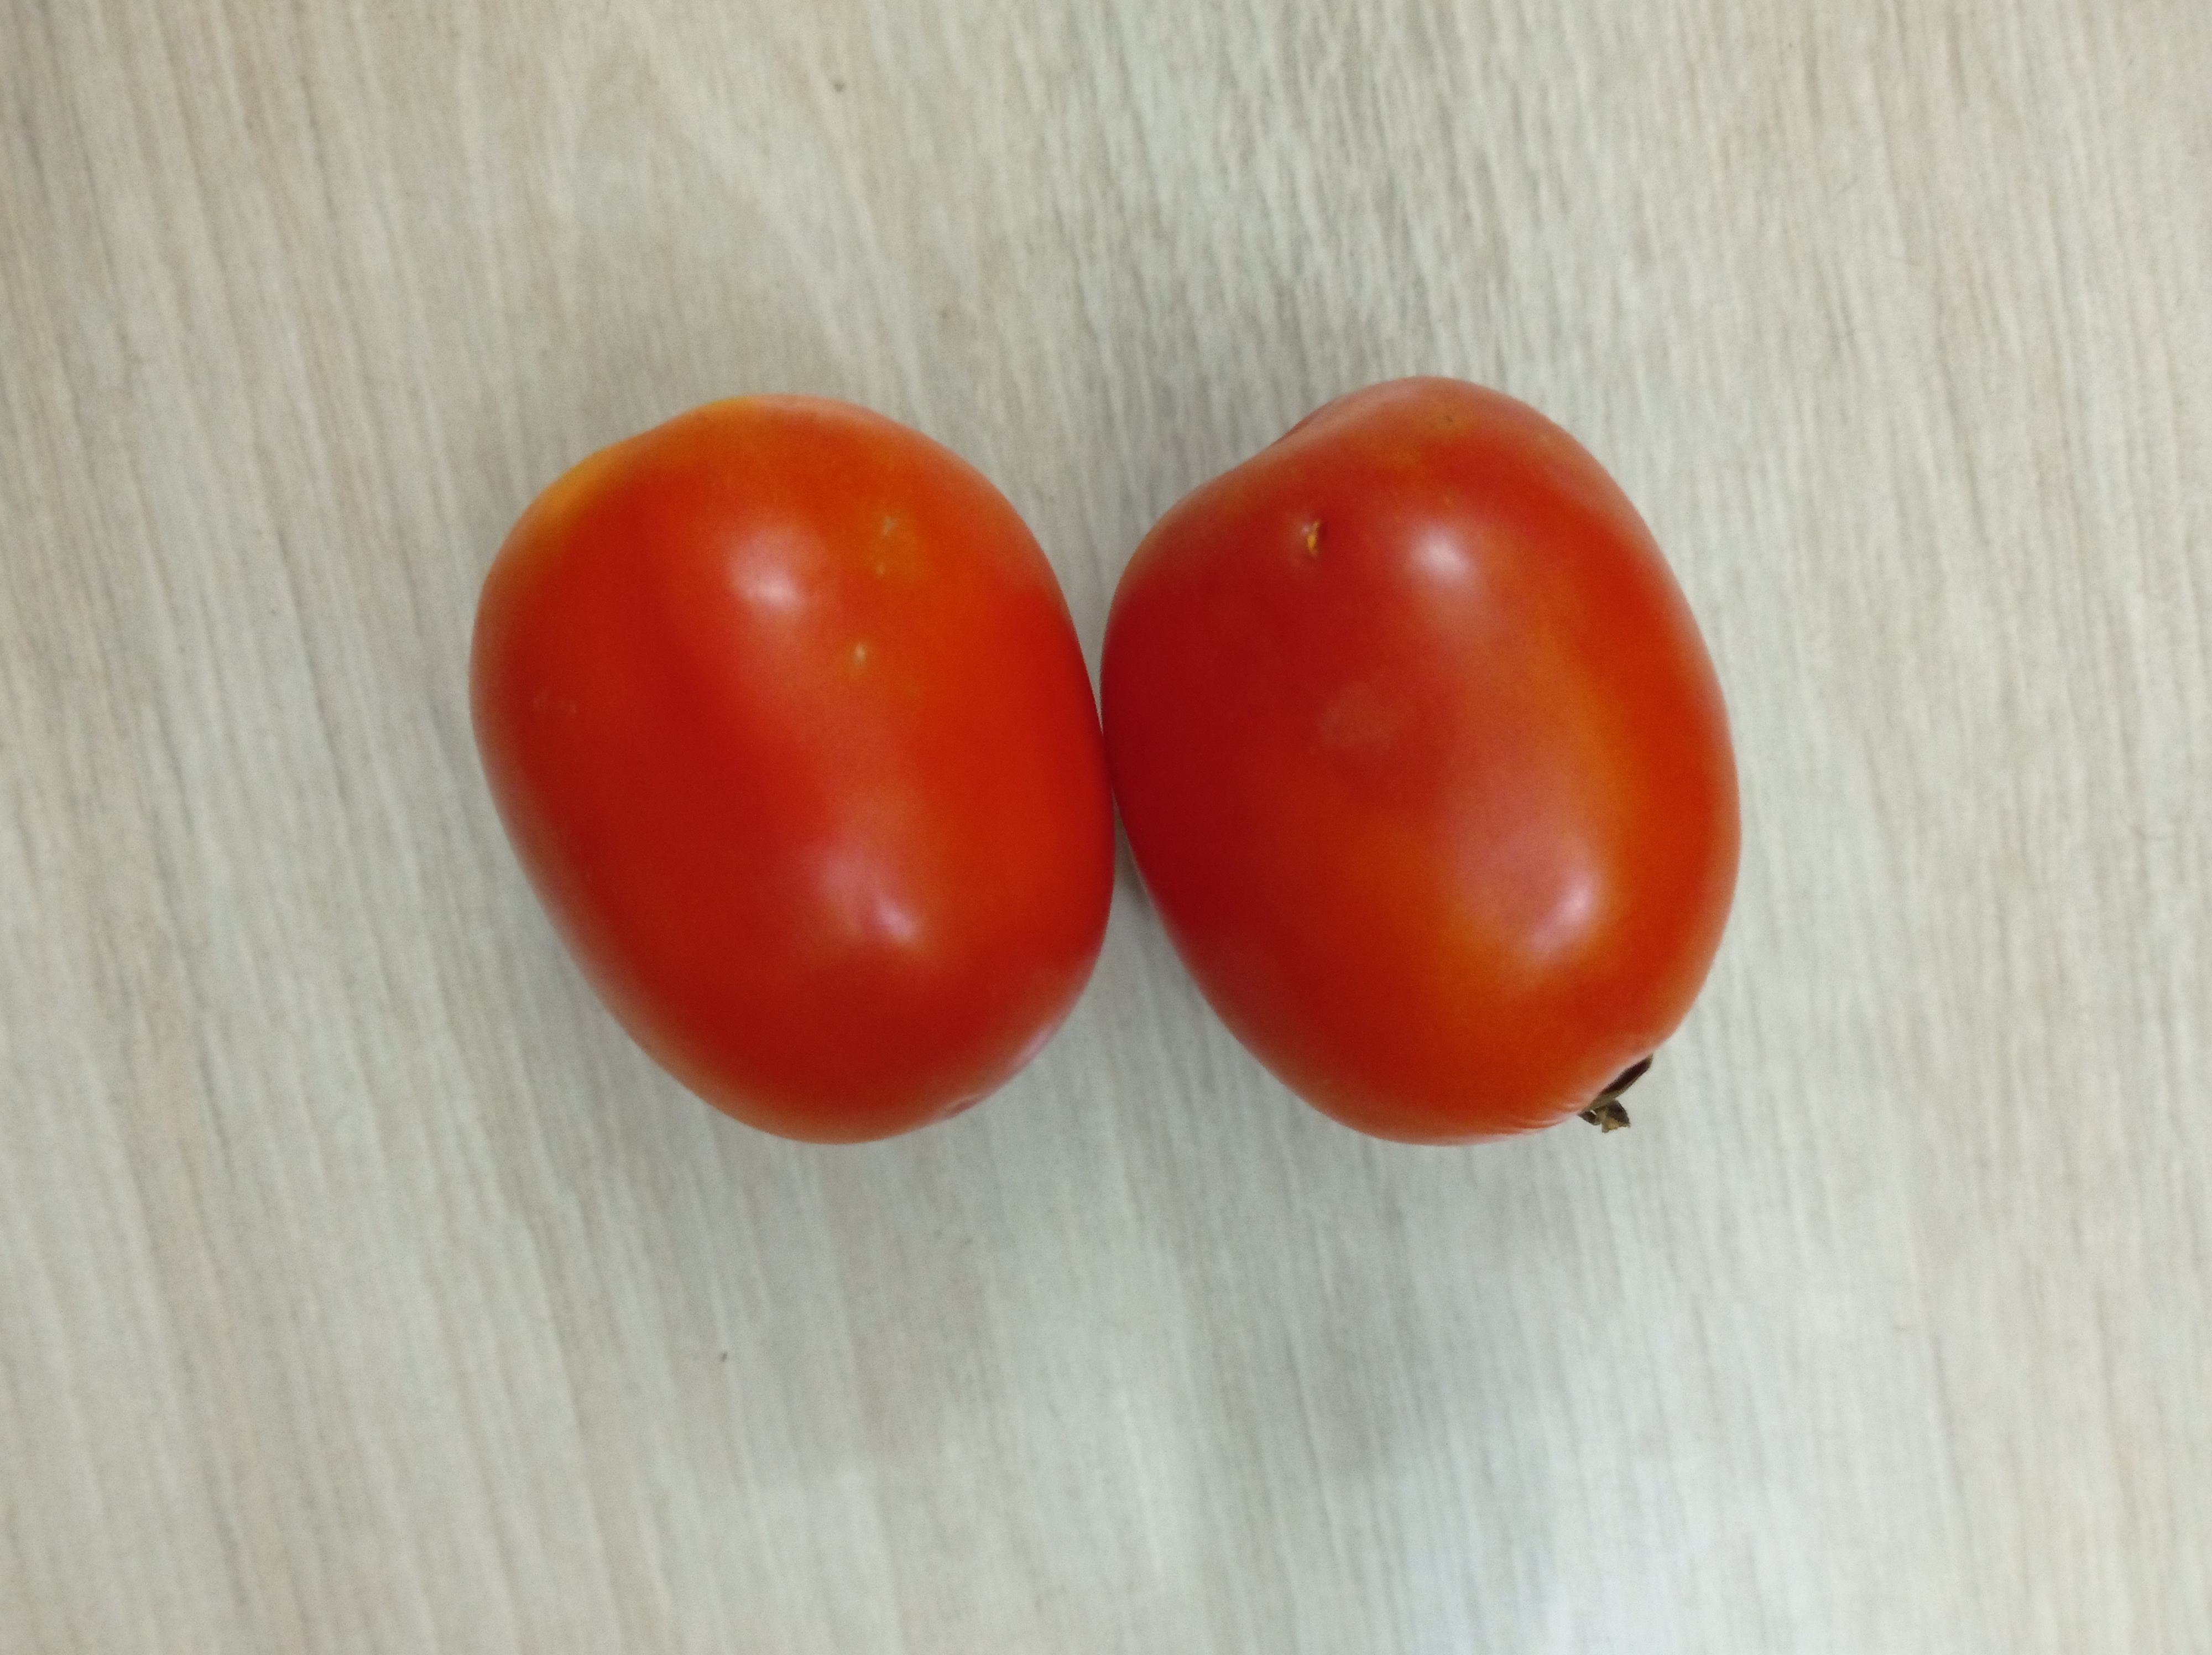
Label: Fresh